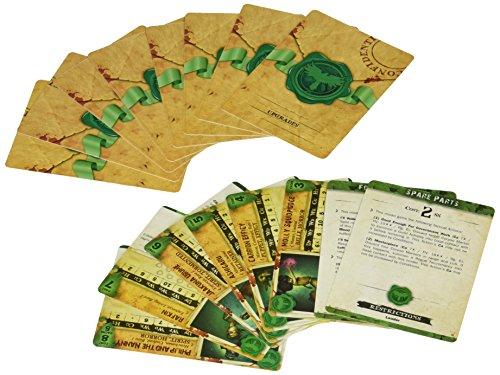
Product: Wyrd Miniatures Malifaux Arsenal Deck Resurrect Wave Model Kit (2 Pack)
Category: Toys & Games | Hobbies | Models & Model Kits | Model Kits | Figure Kits
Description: Great Condition.
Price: $7.59